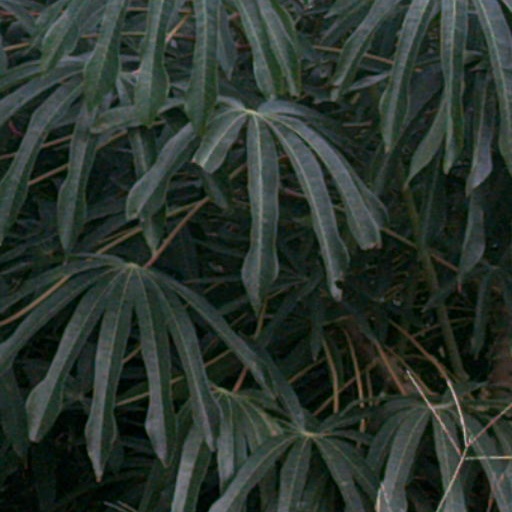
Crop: cassava